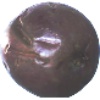
Label: passion_fruit